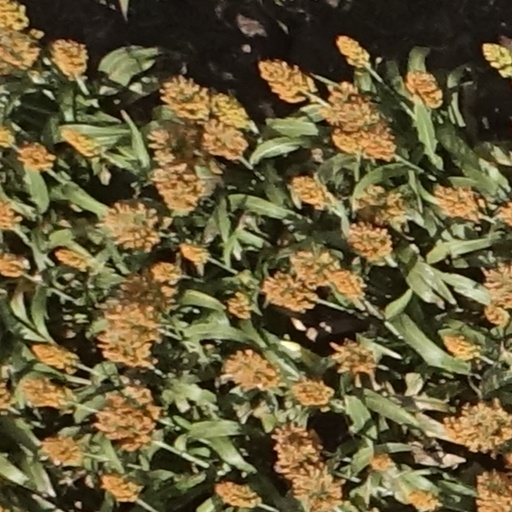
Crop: sorghum